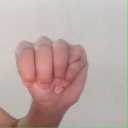
अक्षर: म